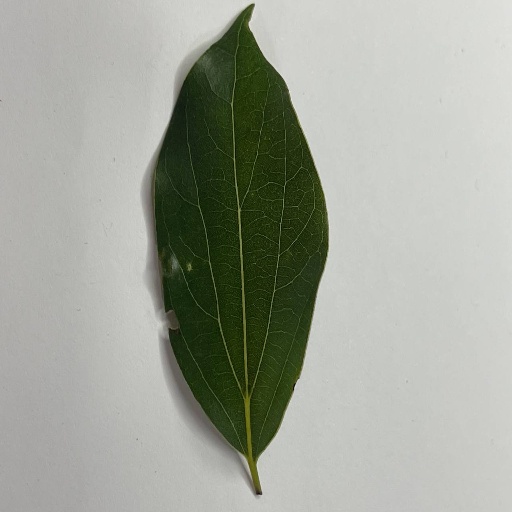
Species: Camphor
Leaf condition: Healthy Leaf